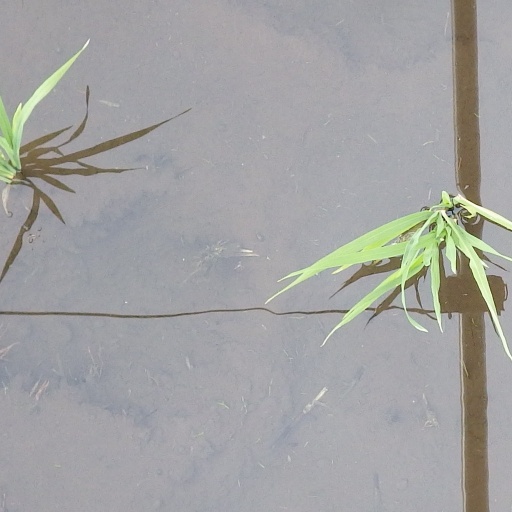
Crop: rice